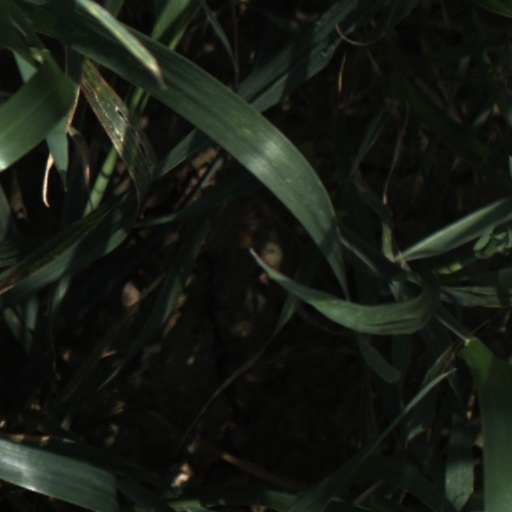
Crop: wheat